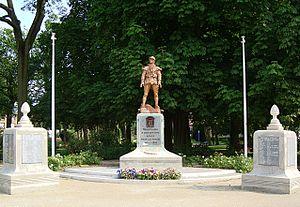
Haubourdin est une commune française située dans le département du Nord, en région Hauts-de-France. Elle fait partie de la Métropole européenne de Lille.